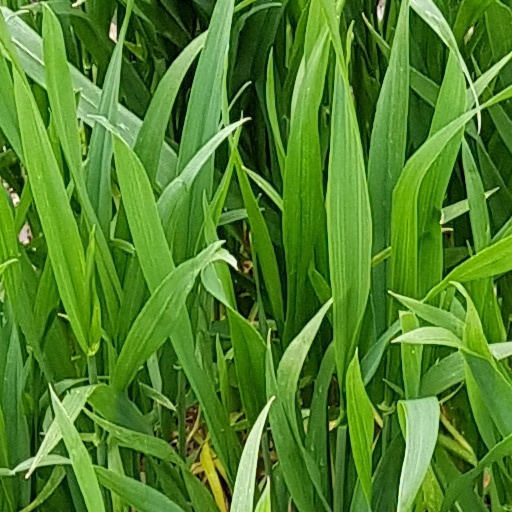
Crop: wheat